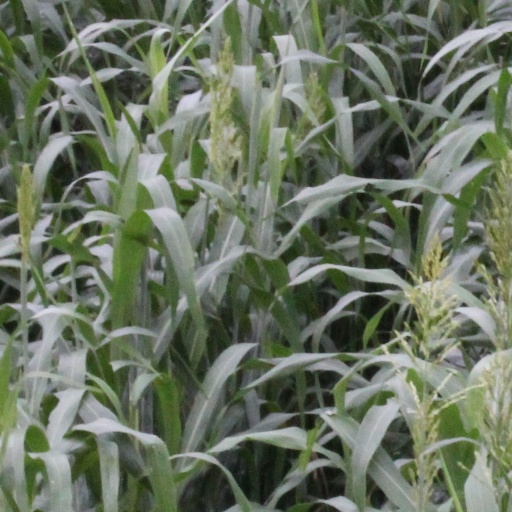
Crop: sorghum